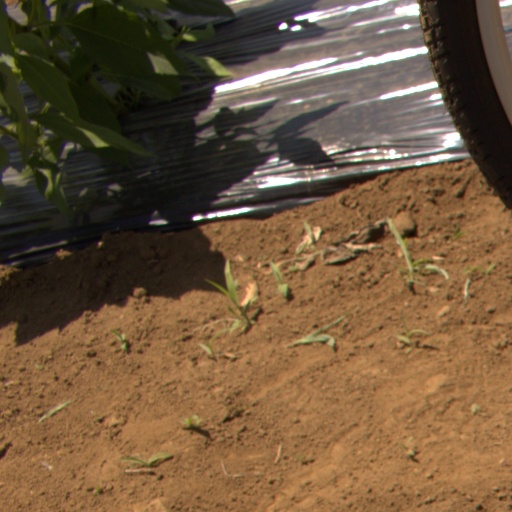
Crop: Jerusalem artichoke